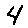
Label: 4